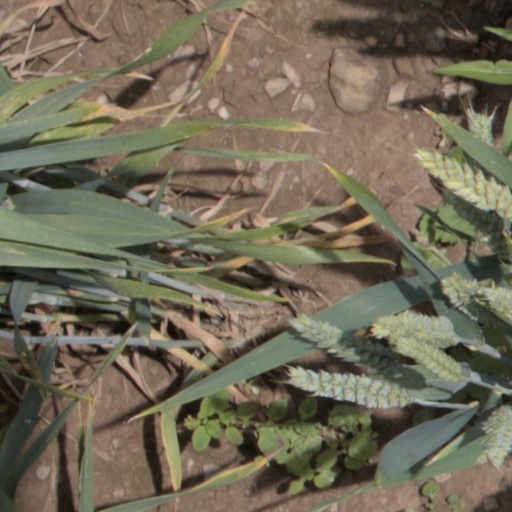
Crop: wheat